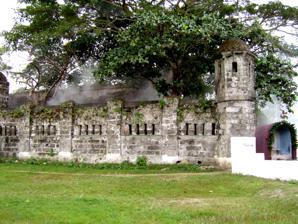
Building: Cuartel de Santo Domingo
Country: Philippines
Year built: 1877
Fortification in Laguna, Philippines Cuartel de Santo Domingo Fort Santo Domingo Walls of Cuartel de Santo Domingo Alternative names Intramuros of Santa Rosa General information Type Fortification Architectural style Bastioned fort Address Santa Rosa–Tagaytay Road Town or city Santa Rosa , Laguna Country Philippines Coordinates 14°13′51″N 121°02′59″E / 14.23081°N 121.04986°E / 14.23081; 121.04986 Current tenants Philippine National Police Special Action Force Named for Saint Dominic Completed 1877 Owner Philippine Government Dimensions Other dimensions 8.2 hectares (20 acres) Technical details Structural system Masonry Designations National Historical Landmark Cuartel de Santo Domingo , also known as Fort Santo Domingo and Intramuros of Sta. Rosa , is an old two-storey Spanish barracks building in Santa Rosa , Laguna in the Philippines. It is currently used as the headquarters of the Special Action Force of the Philippine National Police . Profile The bastion is strategically located in Barangay Santo Domingo, Santa Rosa, Laguna near the municipality of Silang . It is named after Saint Dominic , the founder of the Dominican Order which owns the lands around Santa Rosa, Biñan and Calamba . The whole cuartel is built across an 8.2-hectare (20-acre) stretch of land. Its walls are made up of adobe stones. Some of the interior walls inside were part of the ruins of the old fort. Watchtowers are not presently used since the building is covered with huge trees. History The fort was built in 1877 as headquarters of the guardia civil against tulisanes or bandits. Standing close to Silang, its adobe walls were built to protect the town, particularly the Dominican haciendas of Santa Rosa and Biñan, from tulisanes coming from Cavite . During the revolution, it served as headquarters of the Spaniards led by Gen. Jose Lachambre against the army of Gen. Emilio Aguinaldo from Cavite in 1897. The fort also served as a refuge for women from Cabuyao and Calamba to protect them from being abused by the Imperial Japanese Army and transformed as a center of commerce during the Japanese occupation . It was used by the Philippine Army from 1957 to 1990 and has been used by the Philippine National Police since 1992. The Fort today The fort was declared a National Historical Landmark by the National Historic Institute (now National Historical Commission of the Philippines ) under NHI Resolution No. 3, series 2005 on July 21, 2005. A marker was unveiled on September 20, 2005. On January 14, 2019, the fort was named as an Important Cultural Property by the National Museum of the Philippines . Currently, the fort serves as the headquarters and training camp of the Philippine National Police's Special Action Force and as a detention center for many big-time political detainees such as former president Joseph Estrada , Moro National Liberation Front (MNLF) chair Nur Misuari , former senator Gregorio Honasan , and Janet Lim-Napoles . Since it now served as prisoners of high-profile detainees, the cuartel is off-limits to the public. The use of the fort as a detention facility was strongly opposed by Laguna's 1st District Representative Dan Fernandez . The southwestern part of the fort was realigned to make way for the construction of the Santa Rosa City Exit of Cavite–Laguna Expressway . Management Since 2000, the people of Santa Rosa, through an organization called Kilusan Cuartel de Santo Domingo , have "wanted to return the fort to the Local Government Unit of Santa Rosa from the ownership of the military and the police". Laguna 1st District Representative Dan Fernandez also appealed to Congress that the government unit owns it, not the military nor the police. References ^ a b c d e Doyo, Ma. Ceres (September 4, 2013). "Historic 'Cuartel de Sto.Domingo' " . Inquirer.net . ^ "Laguna wants Napoles out of Fort Sto. Domingo" . ^ "Cuartel de Sto. Domingo" . National Historical Commission of the Philippines . ^ "Santa Rosa: A many-splendored place" . philSTAR.net. June 27, 2010 . ^ "Resolution No. 3, s. 2005 Declaring the Cuartel de Santo Domingo in Barangay Santo Domingo, Santa Rosa City, Laguna a National Historical Landmark" (PDF) . National Historical Commission of the Philippines. ^ Cinco, Maricar (January 27, 2019). "Ruins of Spanish-era fort in Laguna now a key cultural property" . Philippine Daily Inquirer . ^ Santos, Matikas (August 30, 2013). "Estrada, Misuari and other high-profile prisoners of Fort Santo Domingo" . INQUIRER.net . ^ a b Casauay, Angela (September 2, 2013). "Laguna solon wants high-profile detainees out of Fort Sto Domingo" . Rappler .